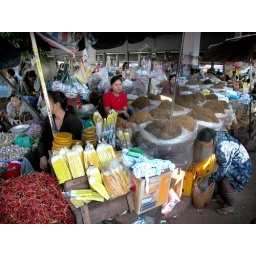
Morning market at the bus station in Pakse